West China Medical Center

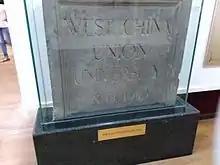
The stele with the words "West China Union University" inscribed on it

The West China Union College was co-founded by American Baptist Foreign Mission Society, American Methodist Episcopal Mission, Friends' Foreign Mission Association and Canadian Methodist Mission in 1910. Dr. O. L. Kilborn, Dr. R.G. Kilborn, and Dr. William Reginald Morse played key roles in its formation. The university's medical school was founded in 1914 and taught basic medicine and clinical medicine, biomedicine and stomatology. Three years later the school became the first to teach dentistry in China. In 1924 women were admitted to the college as a whole. Helen Yoh was the first woman to graduate medical school.